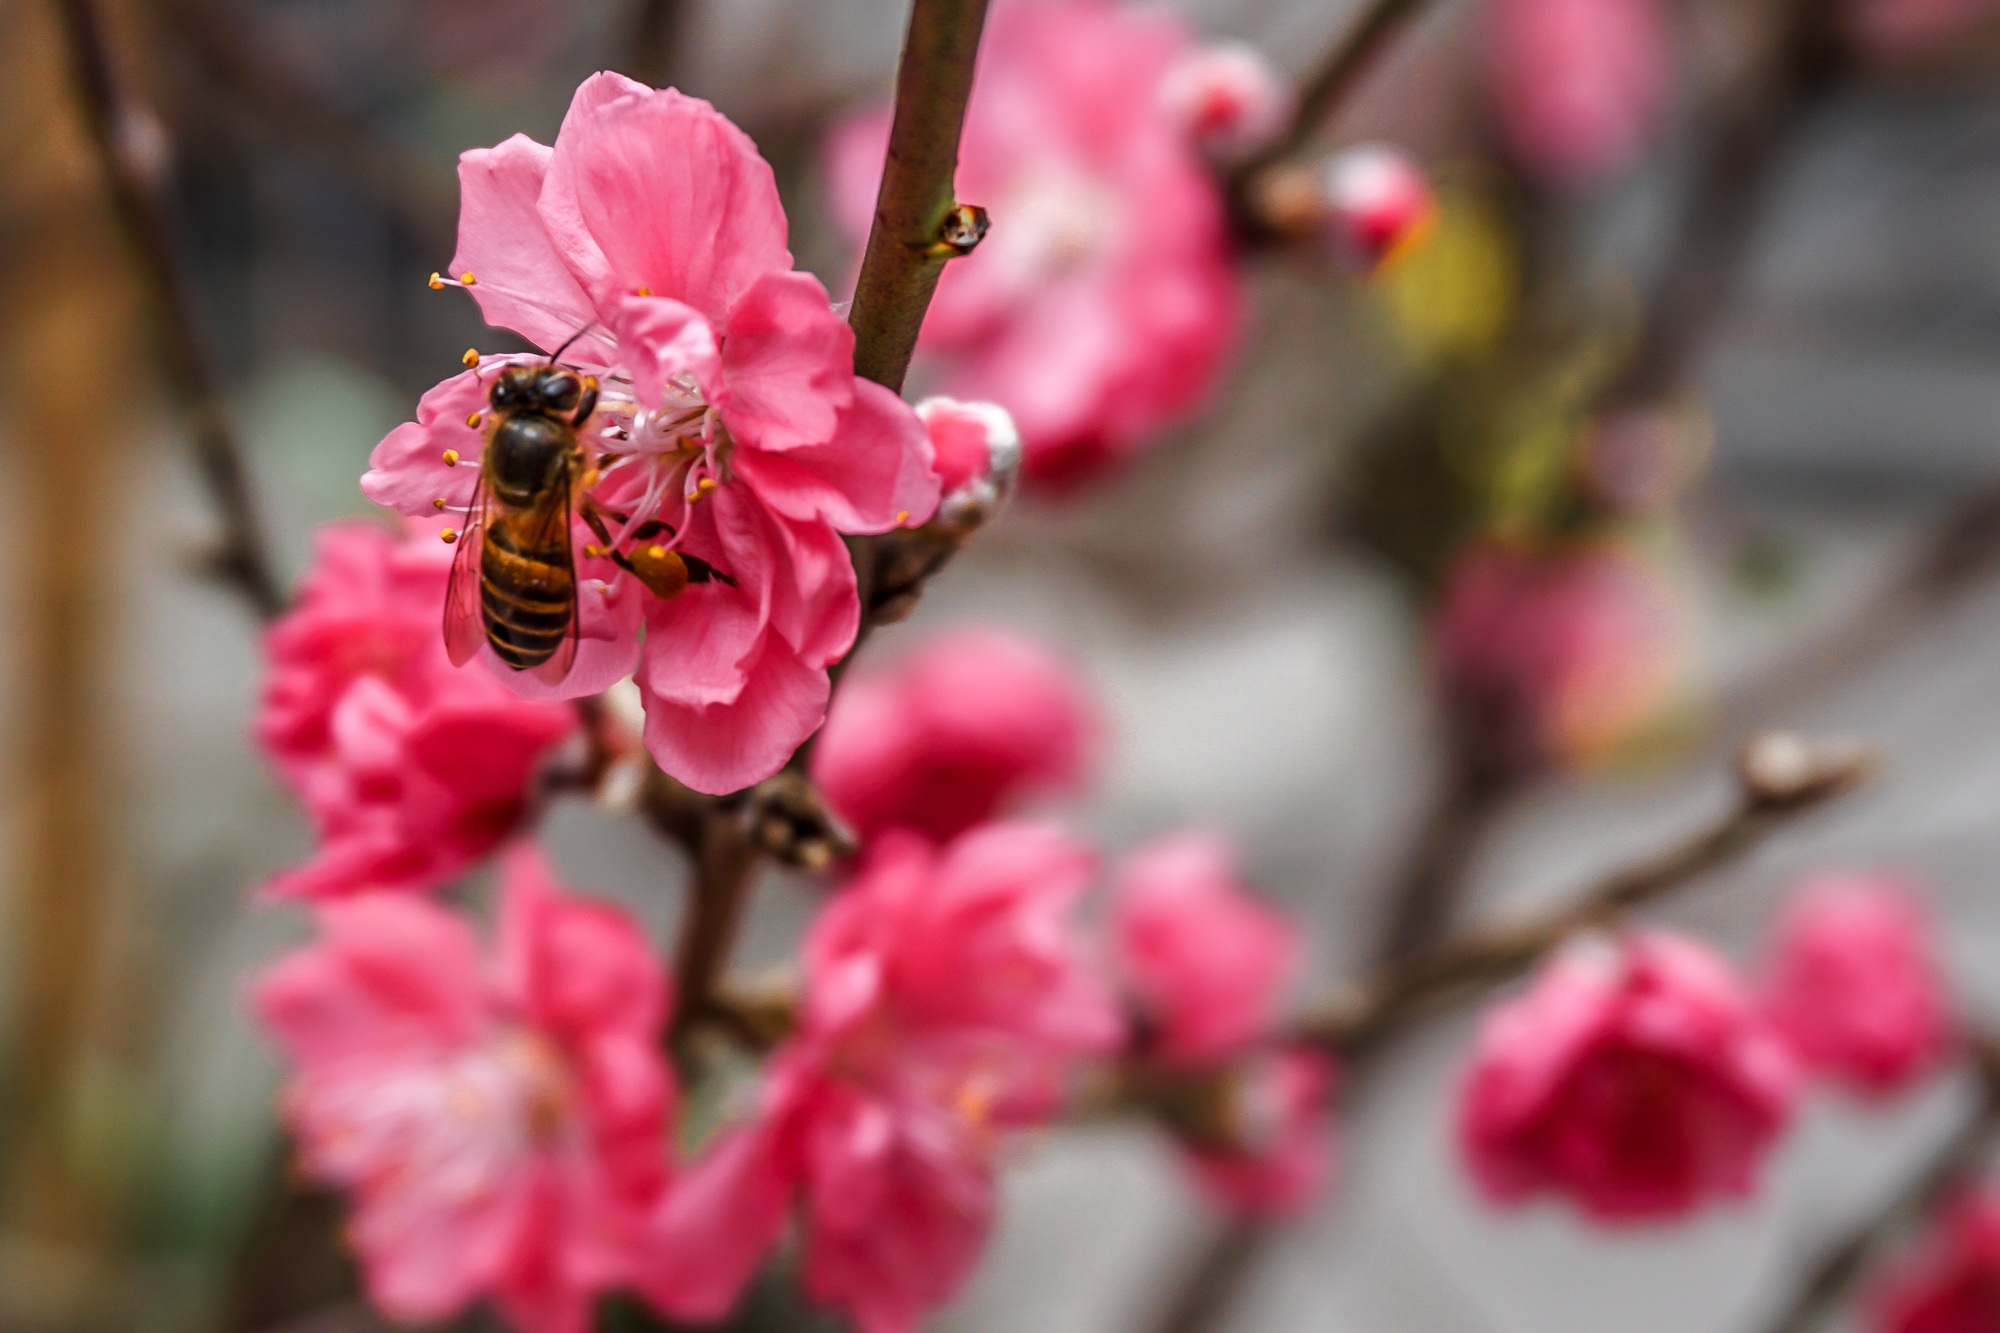
nature, outdoor, branch, blossom, plant, flower, petal, honey, summer, spring, produce, insect, botany, colorful, garden, pink, flora, shrub, bee, floristry, nectar, macro photography, flowering plant, land plant